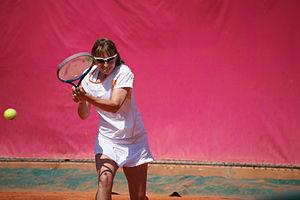
Yvonne MEUSBURGER, Open tennis Cagnes-sur-Mer, 2012
Yvonne Meusburger, née le 3 octobre 1983 à Dornbirn, en Autriche, est une joueuse de tennis autrichienne, professionnelle depuis 1999.